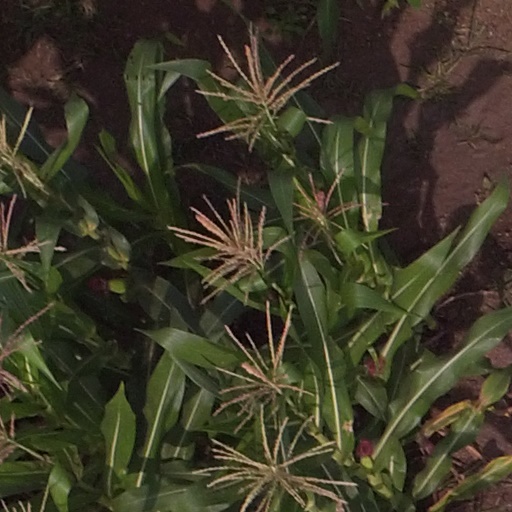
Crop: maize; corn